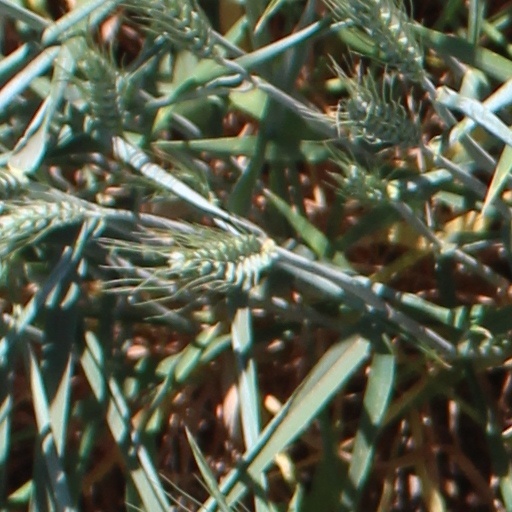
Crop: wheat